Kochan

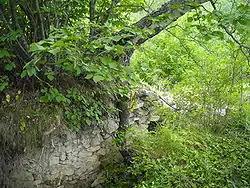
Ruins of a Medieval building near Kochan.

The village of Kochan has a rich history. Remains of surrounding settlements date back to 3000 BC. In historical times, the area was inhabited by the Thracian tribes of Diobesi and Chaleti, and possibly by the Sapaei.